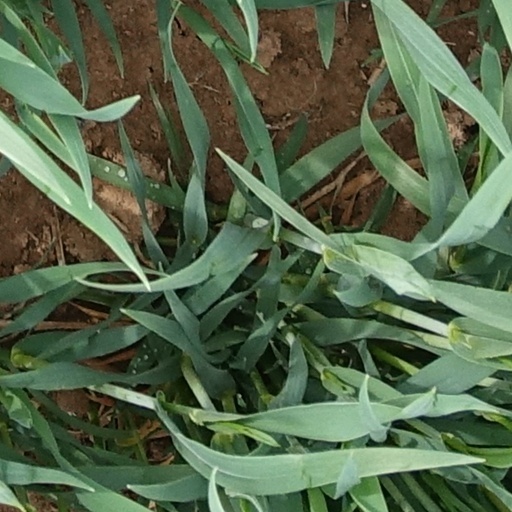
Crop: wheat